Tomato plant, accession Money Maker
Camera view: vertical (180 deg); turntable rotation: 270 degrees
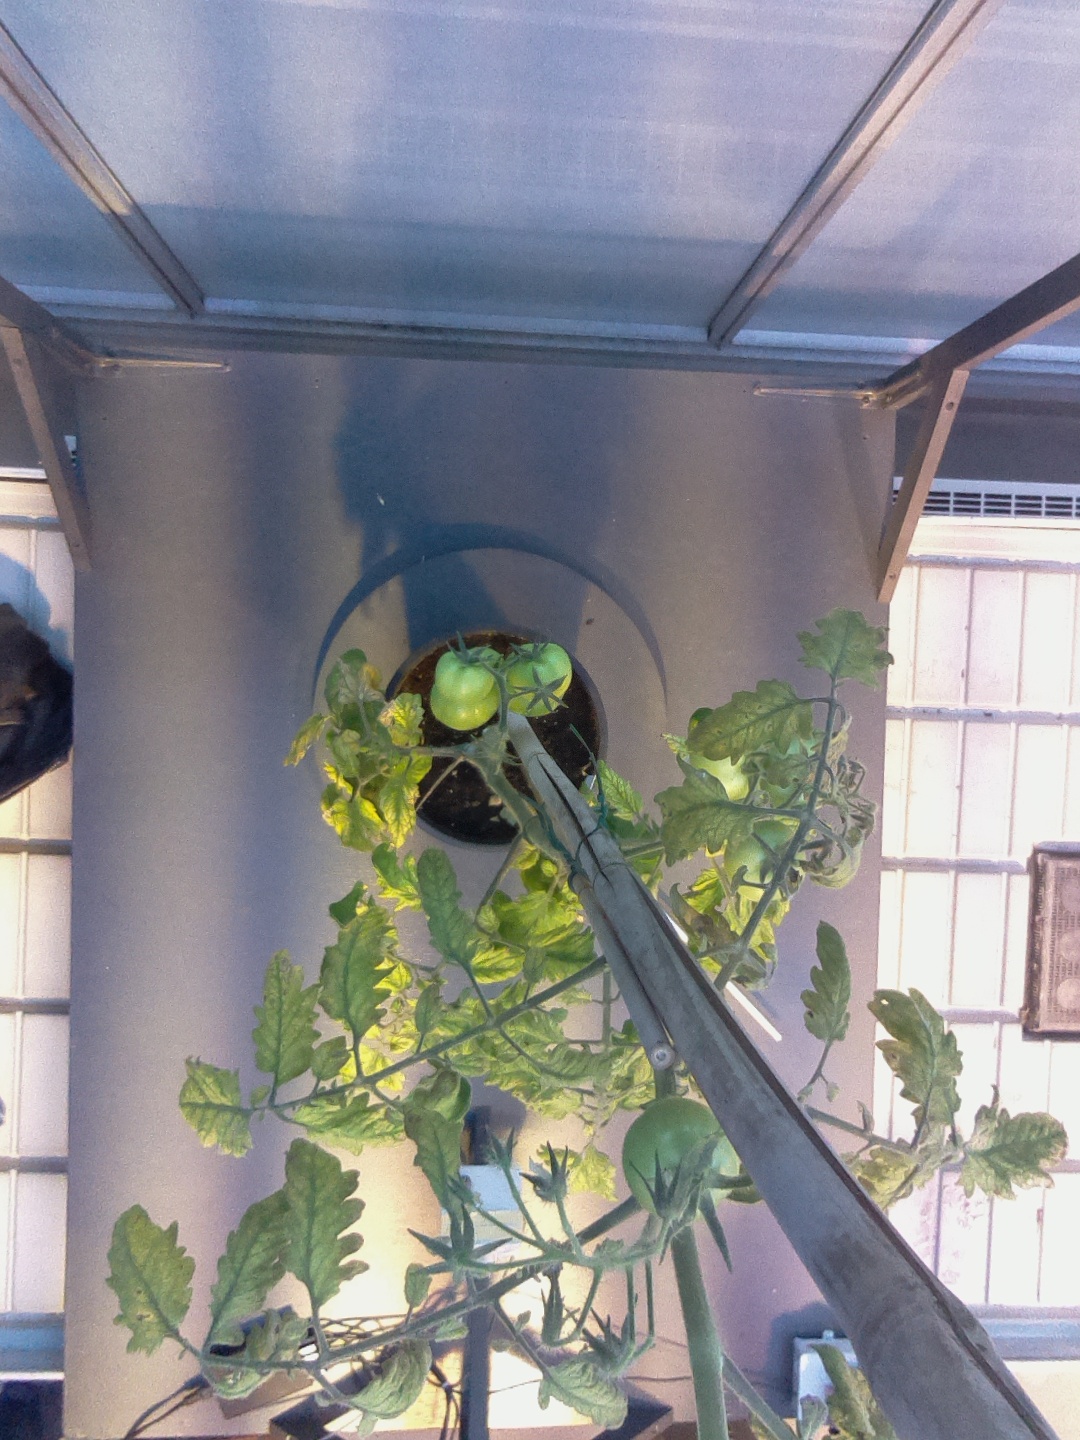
BBCH growth stage 78: 80% -90% of final fruit size